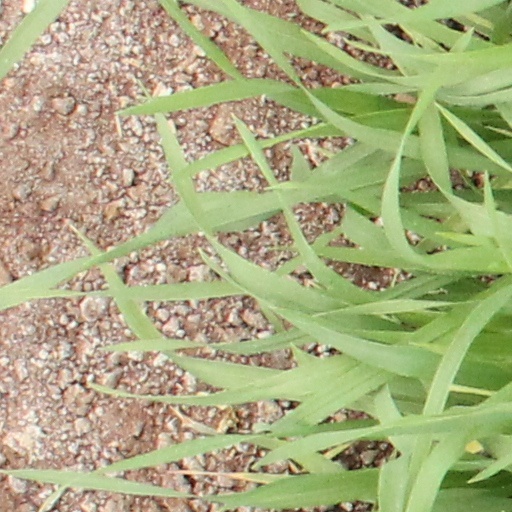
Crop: wheat